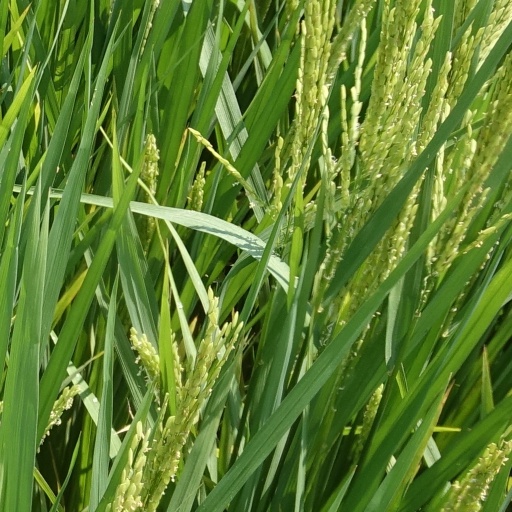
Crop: rice